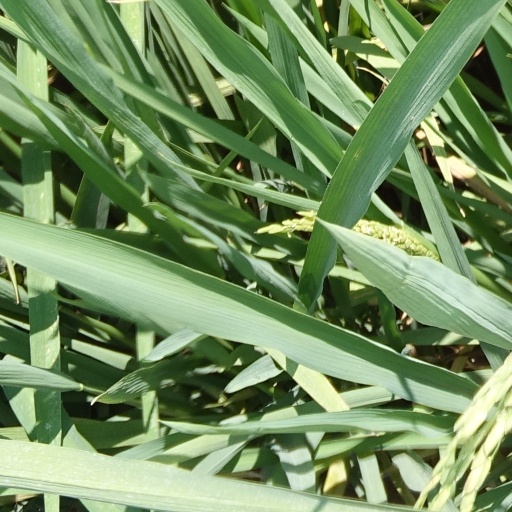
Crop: rice